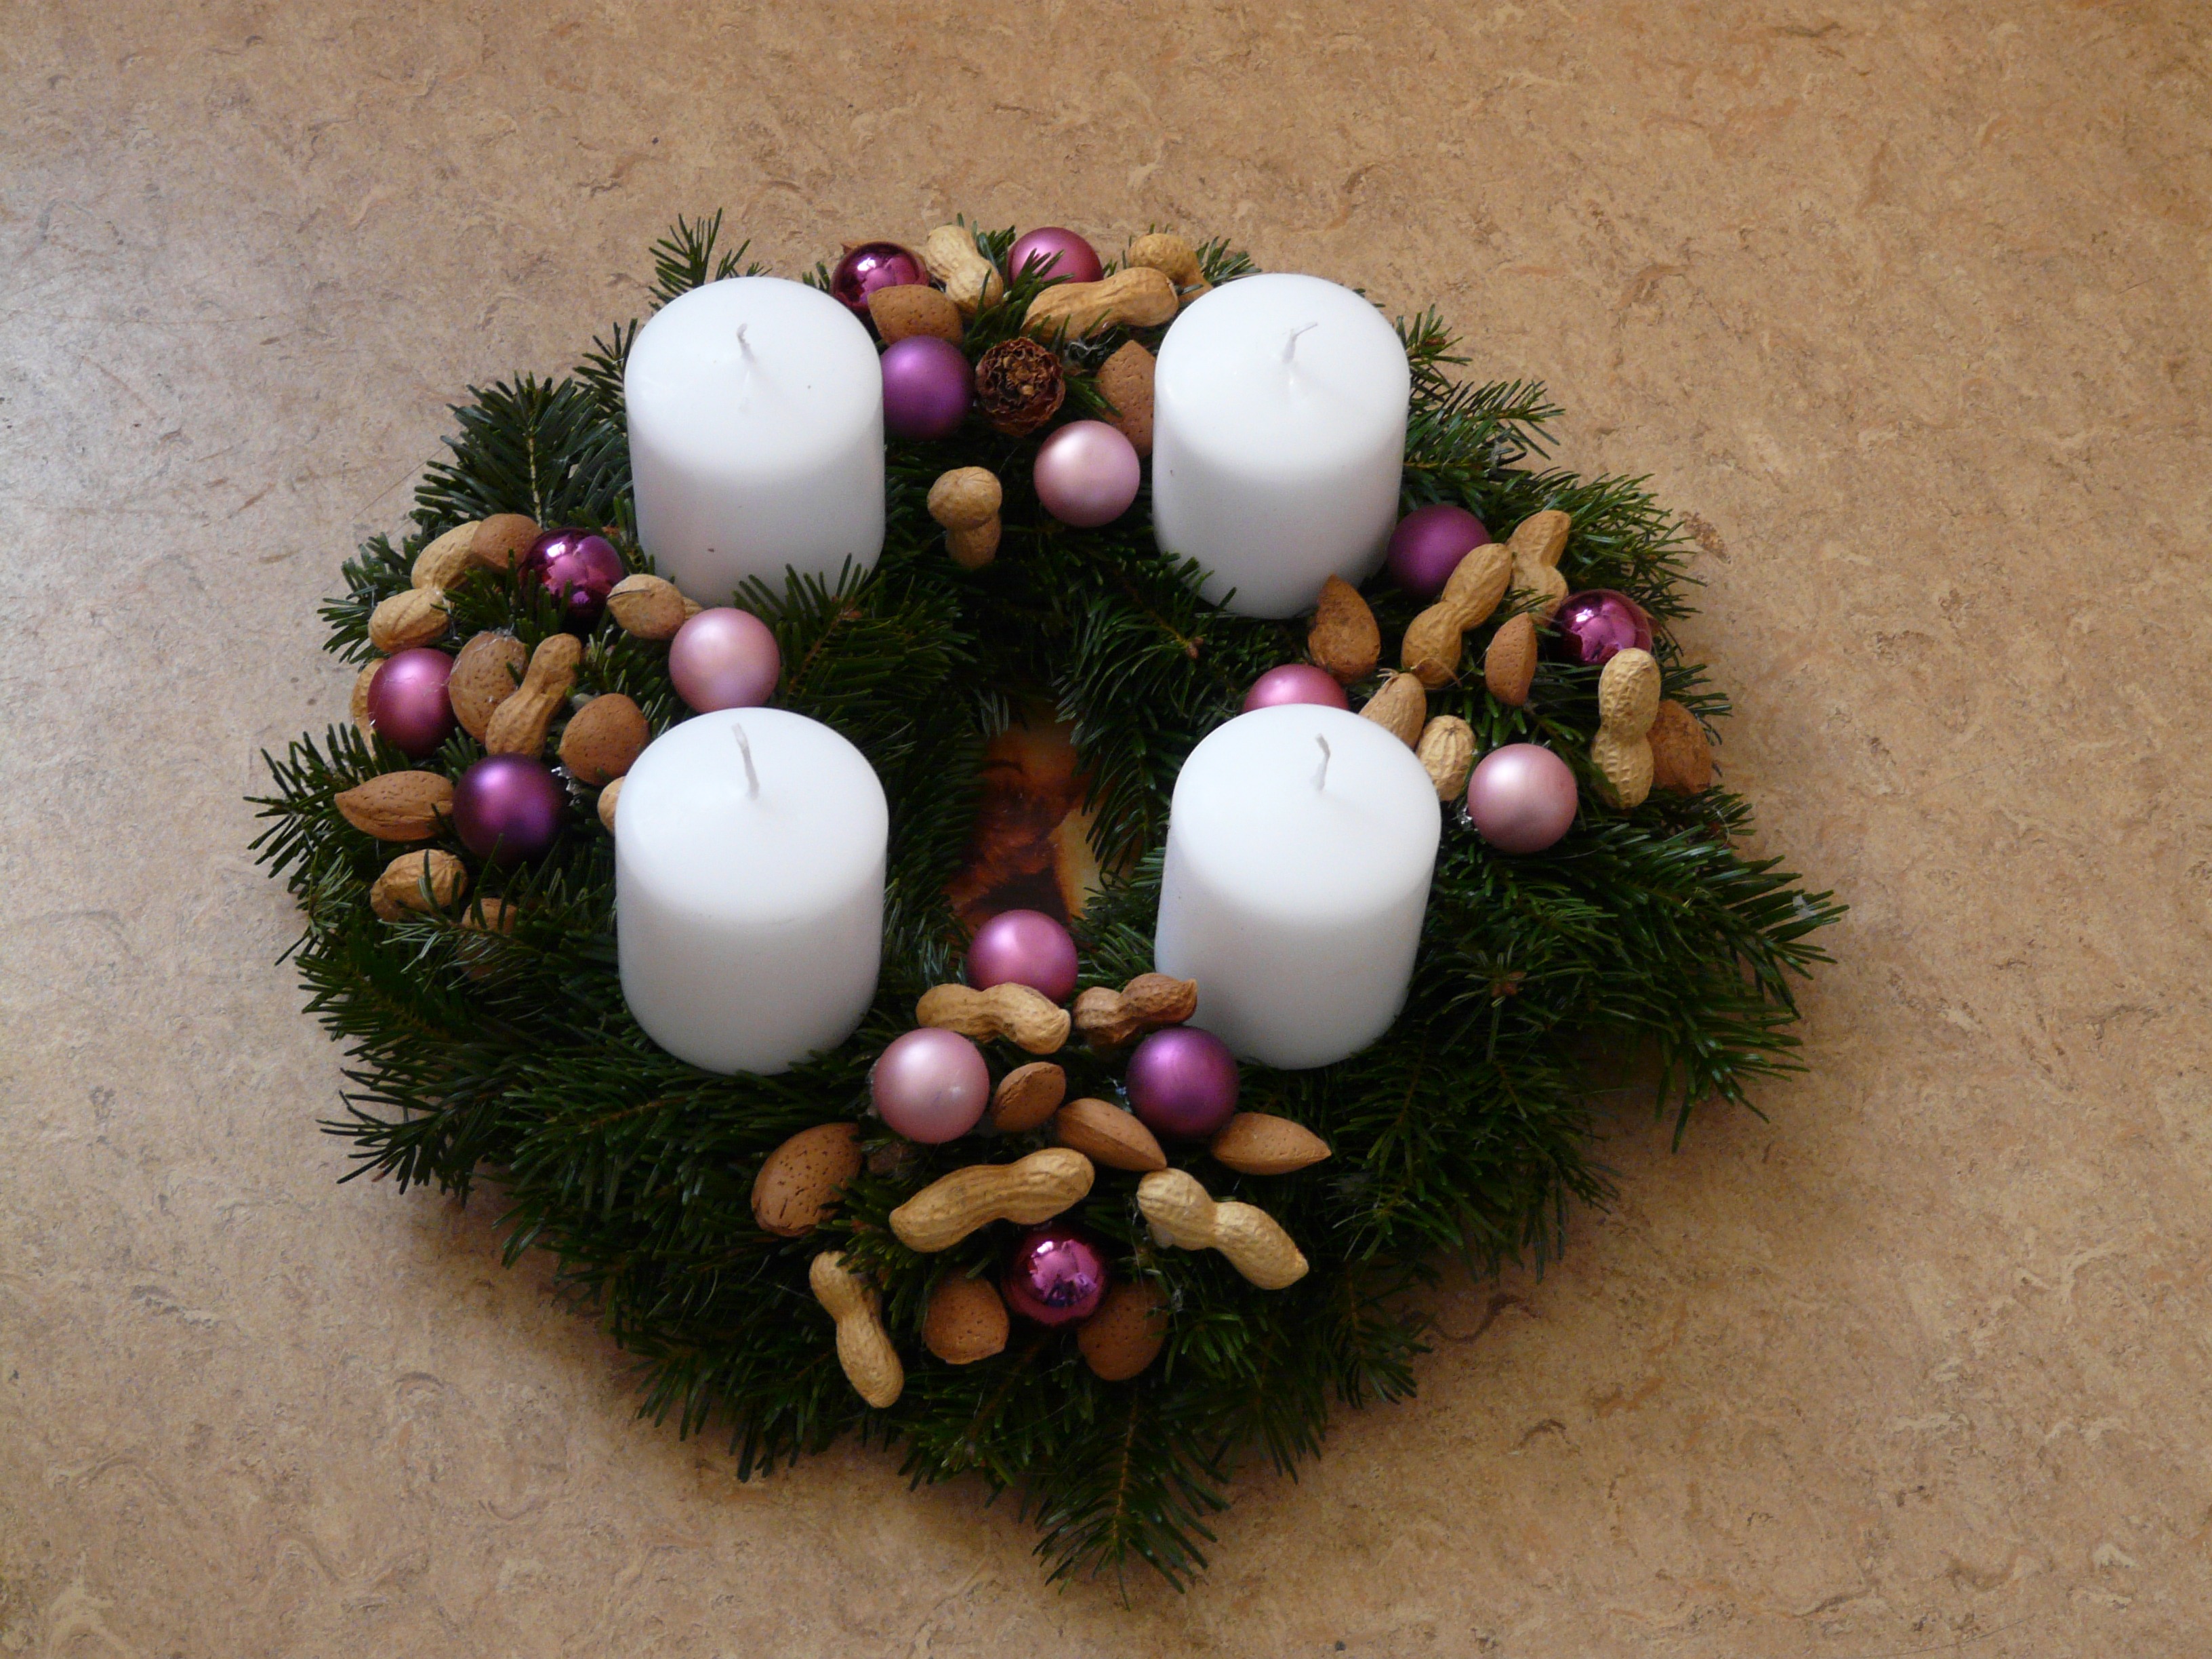
flower, decoration, food, christmas, fir, wreath, deco, arrangement, advent, christmas decoration, holly, candles, peanuts, advent wreath, floristry, sticks, christmas balls, floral design, flower arranging